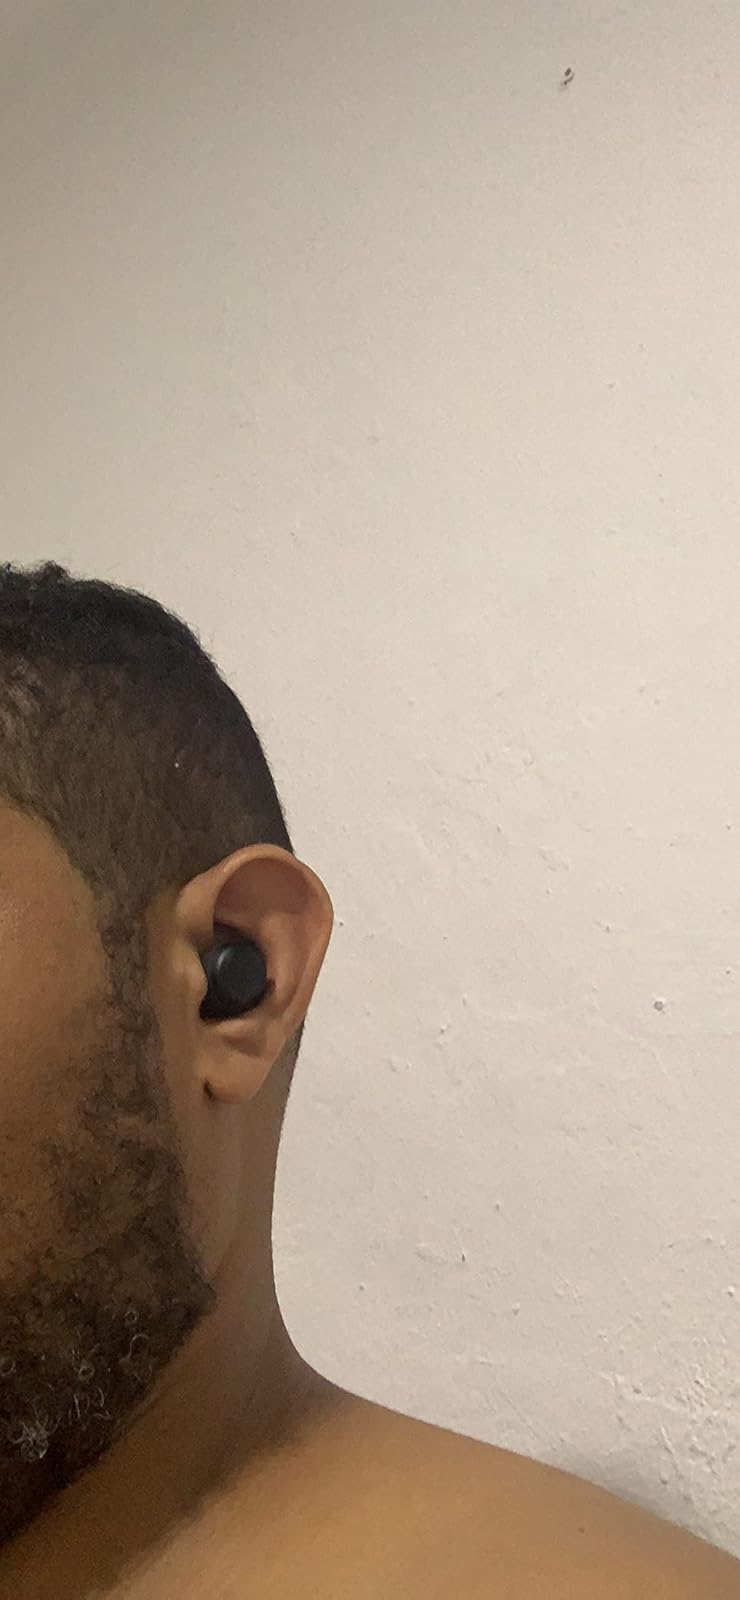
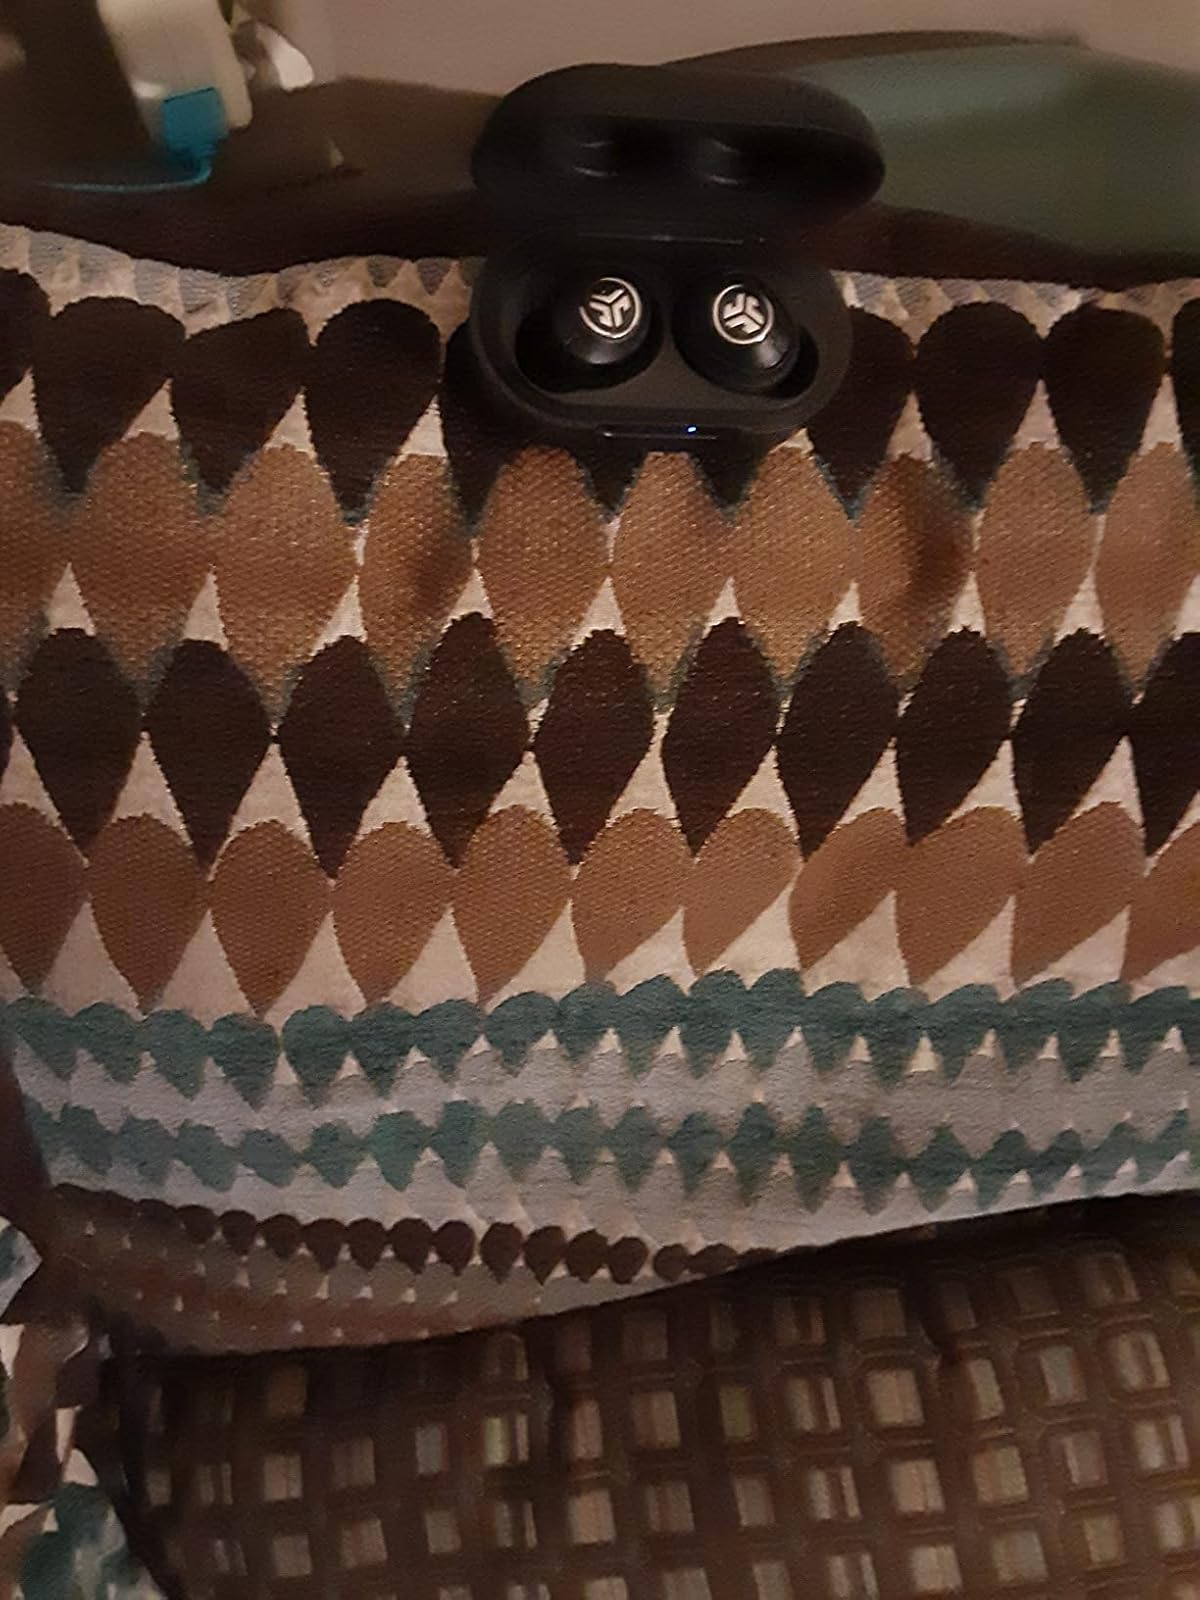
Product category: earbuds
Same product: no